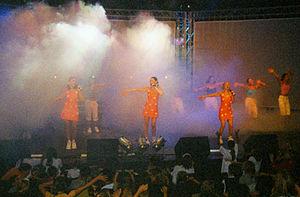
K3 est un groupe féminin de musique belge d'expression néerlandaise formé en 1998. Le public visé est initialement les adolescentes, mais la simplicité des textes et le rythme pop mainstream ont permis de rencontrer un succès phénoménal auprès d'une population plus large, en Flandre et aux Pays-Bas. Le nom de K3 provient des initiales des prénoms des trois chanteuses des débuts : Kathleen, Kristel et Karen.